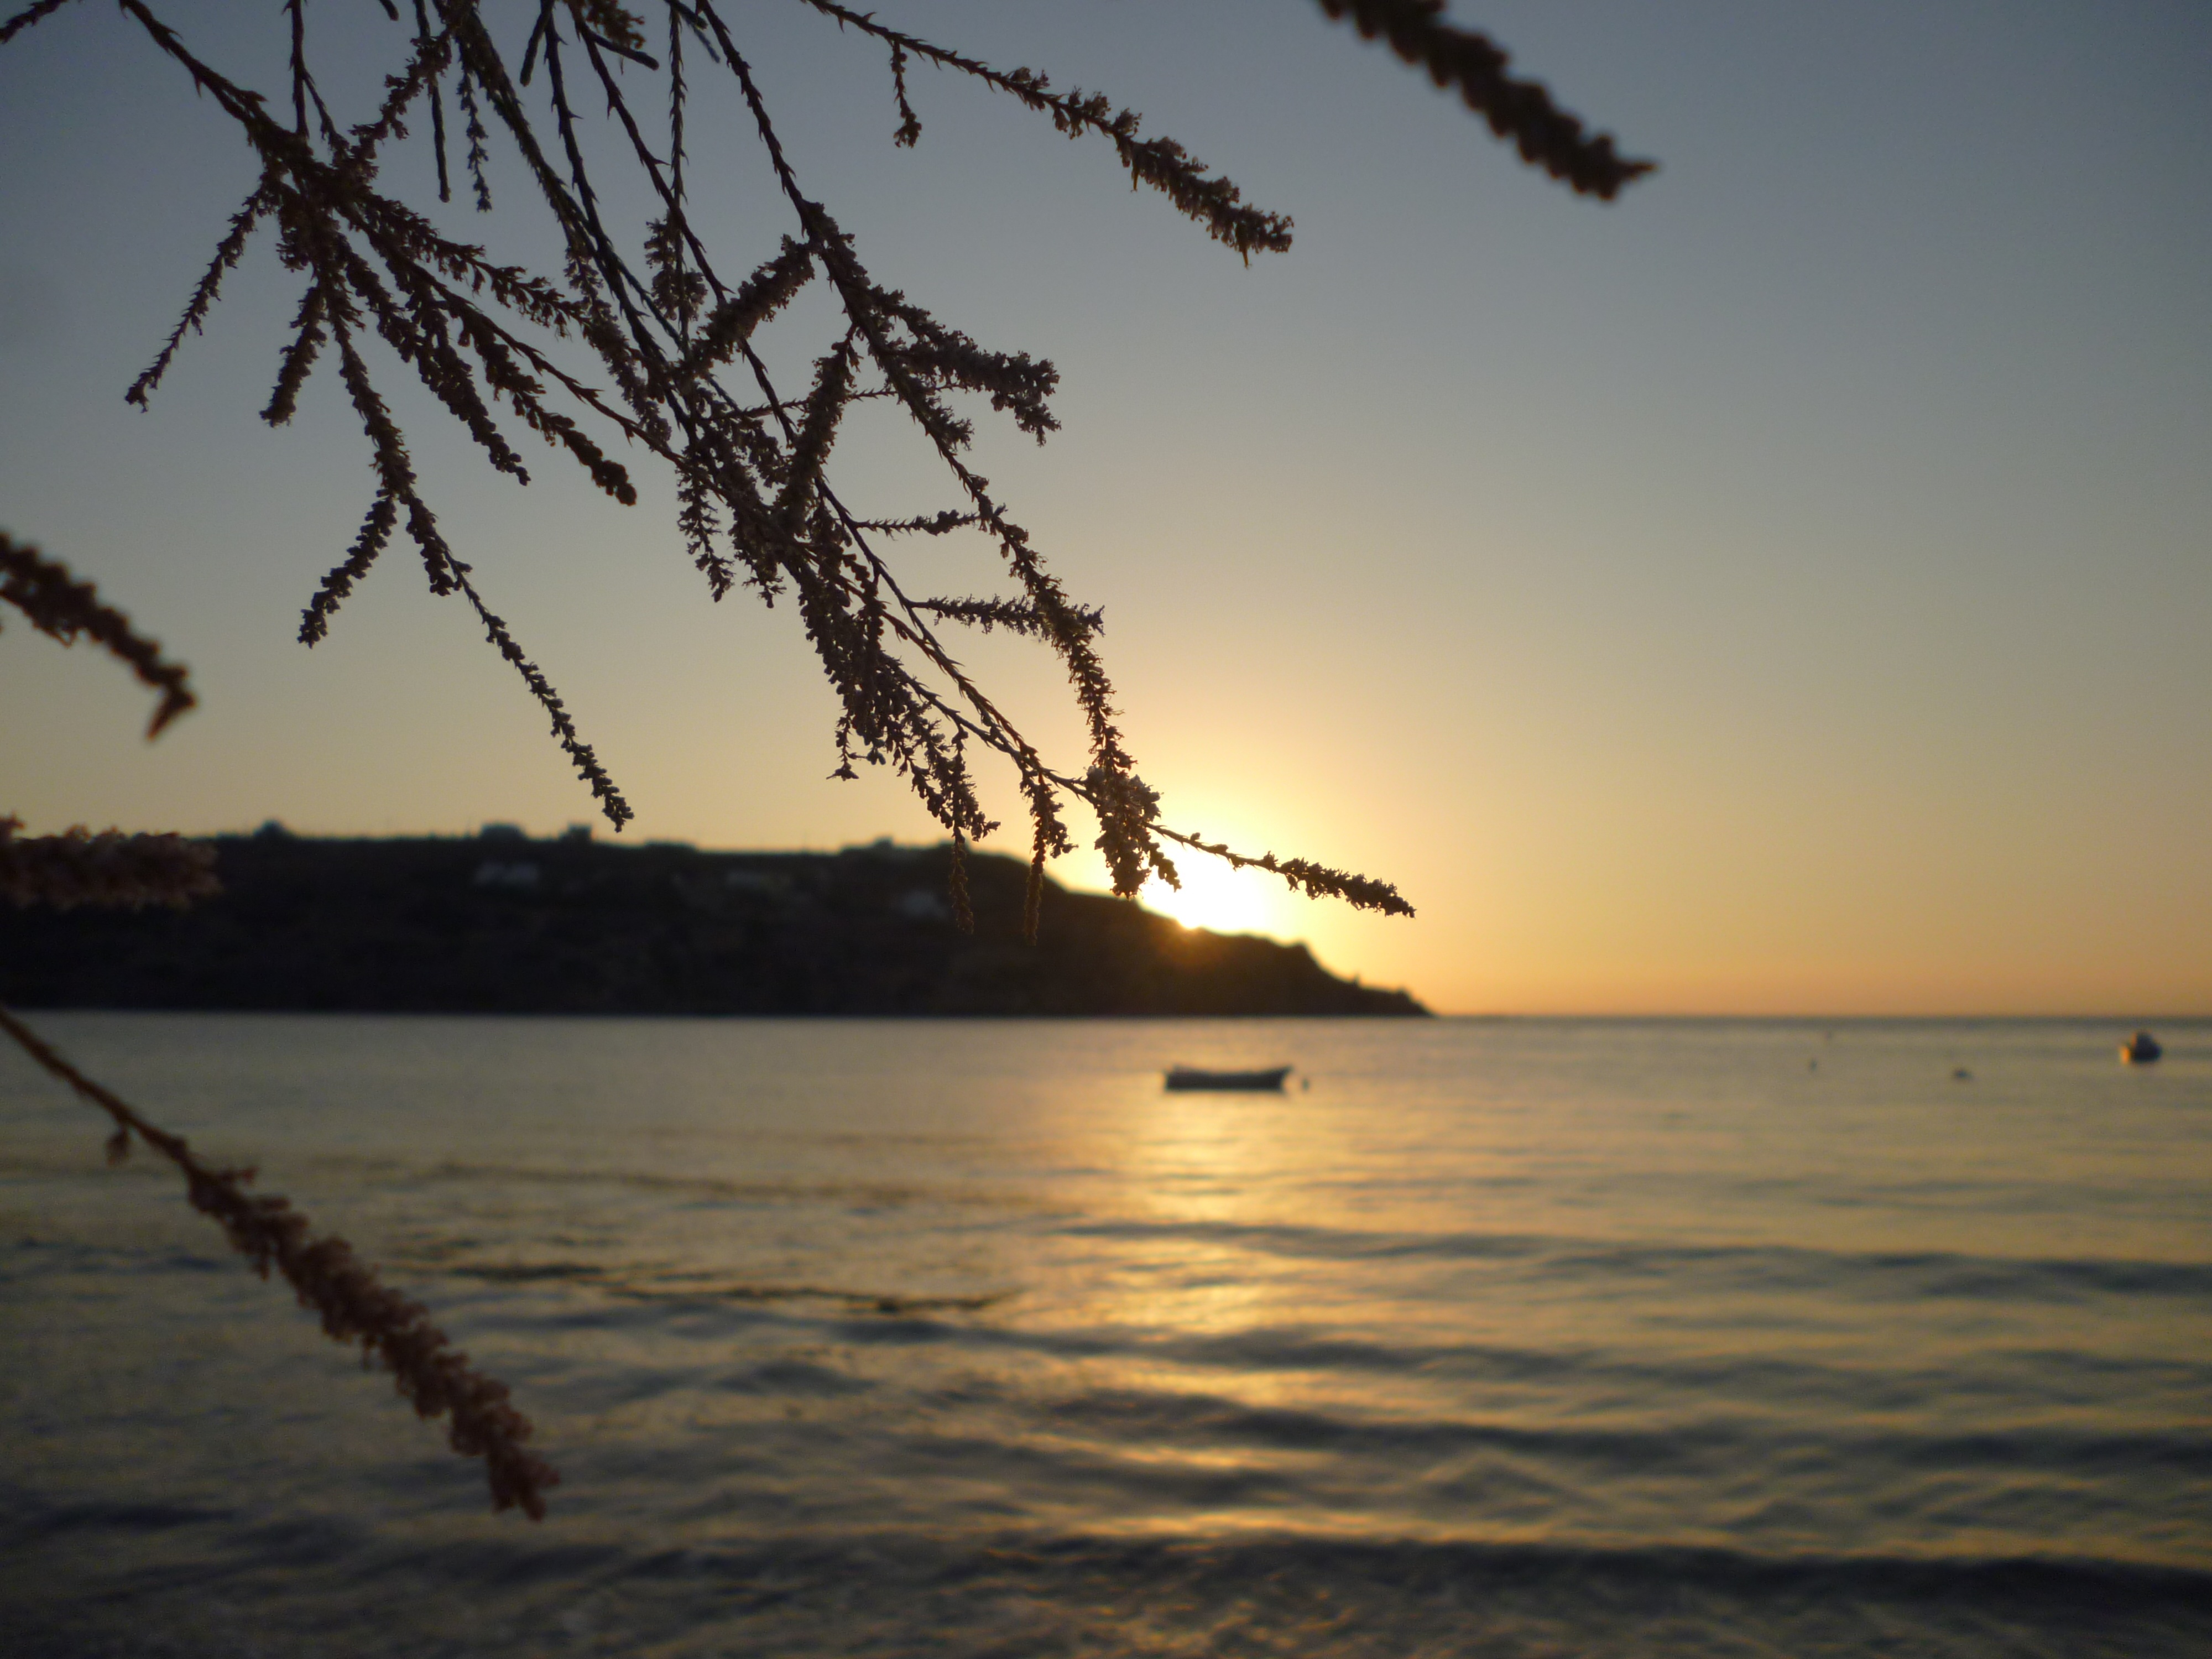
beach, sea, coast, tree, ocean, horizon, sun, sunrise, sunset, sunlight, morning, shore, dawn, dusk, evening, reflection, vehicle, bay, body of water, greece, k nion, syros